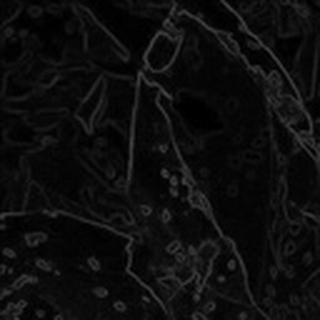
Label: cotton_bacterial_blight